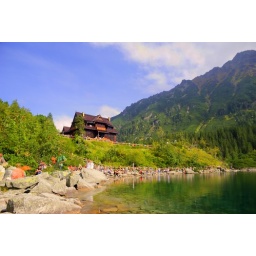
another house near the lake